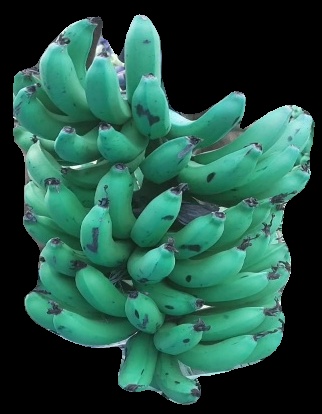
Variety: pachbale
Grade: grade3